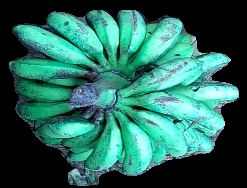
Variety: rasbale
Grade: grade3